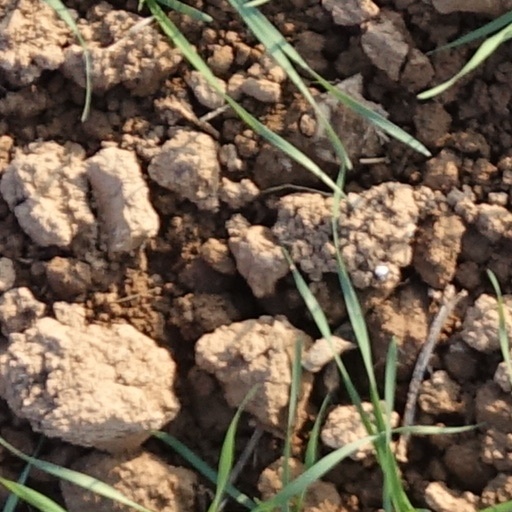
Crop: wheat